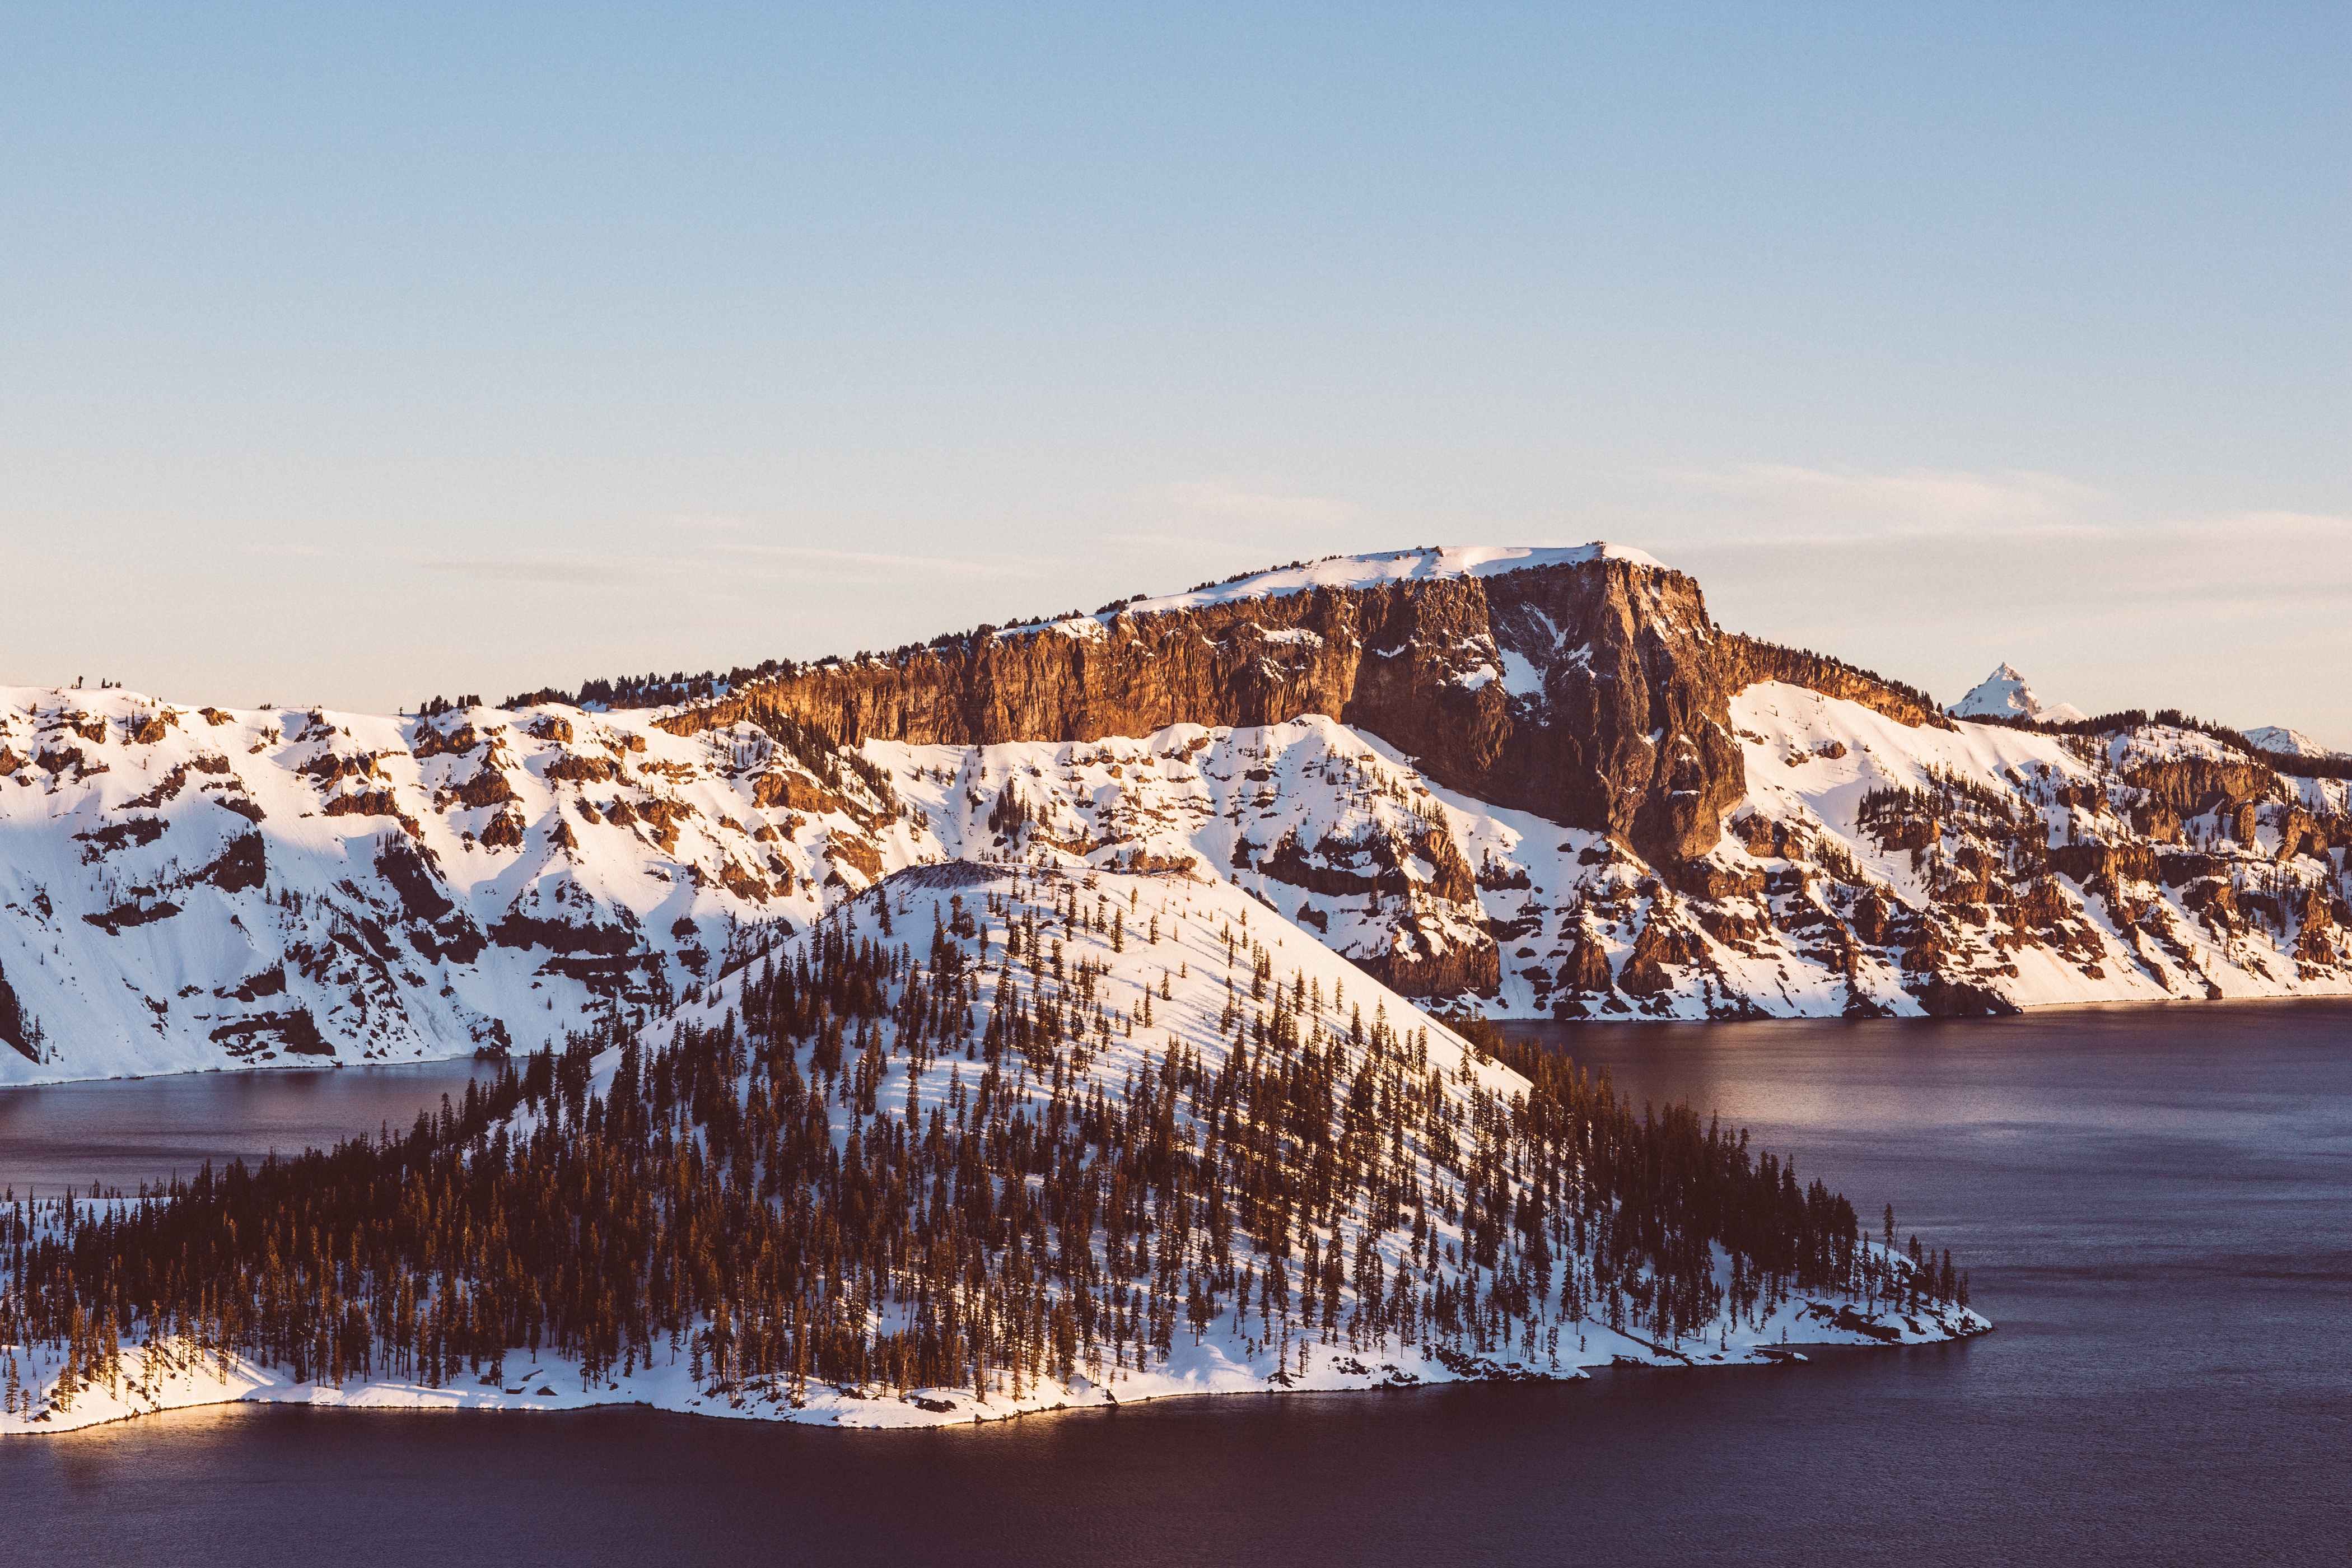
landscape, sea, coast, tree, rock, mountain, snow, winter, morning, lake, mountain range, panorama, cliff, ice, reflection, weather, arctic, terrain, season, geology, landform, geographical feature, mountainous landforms